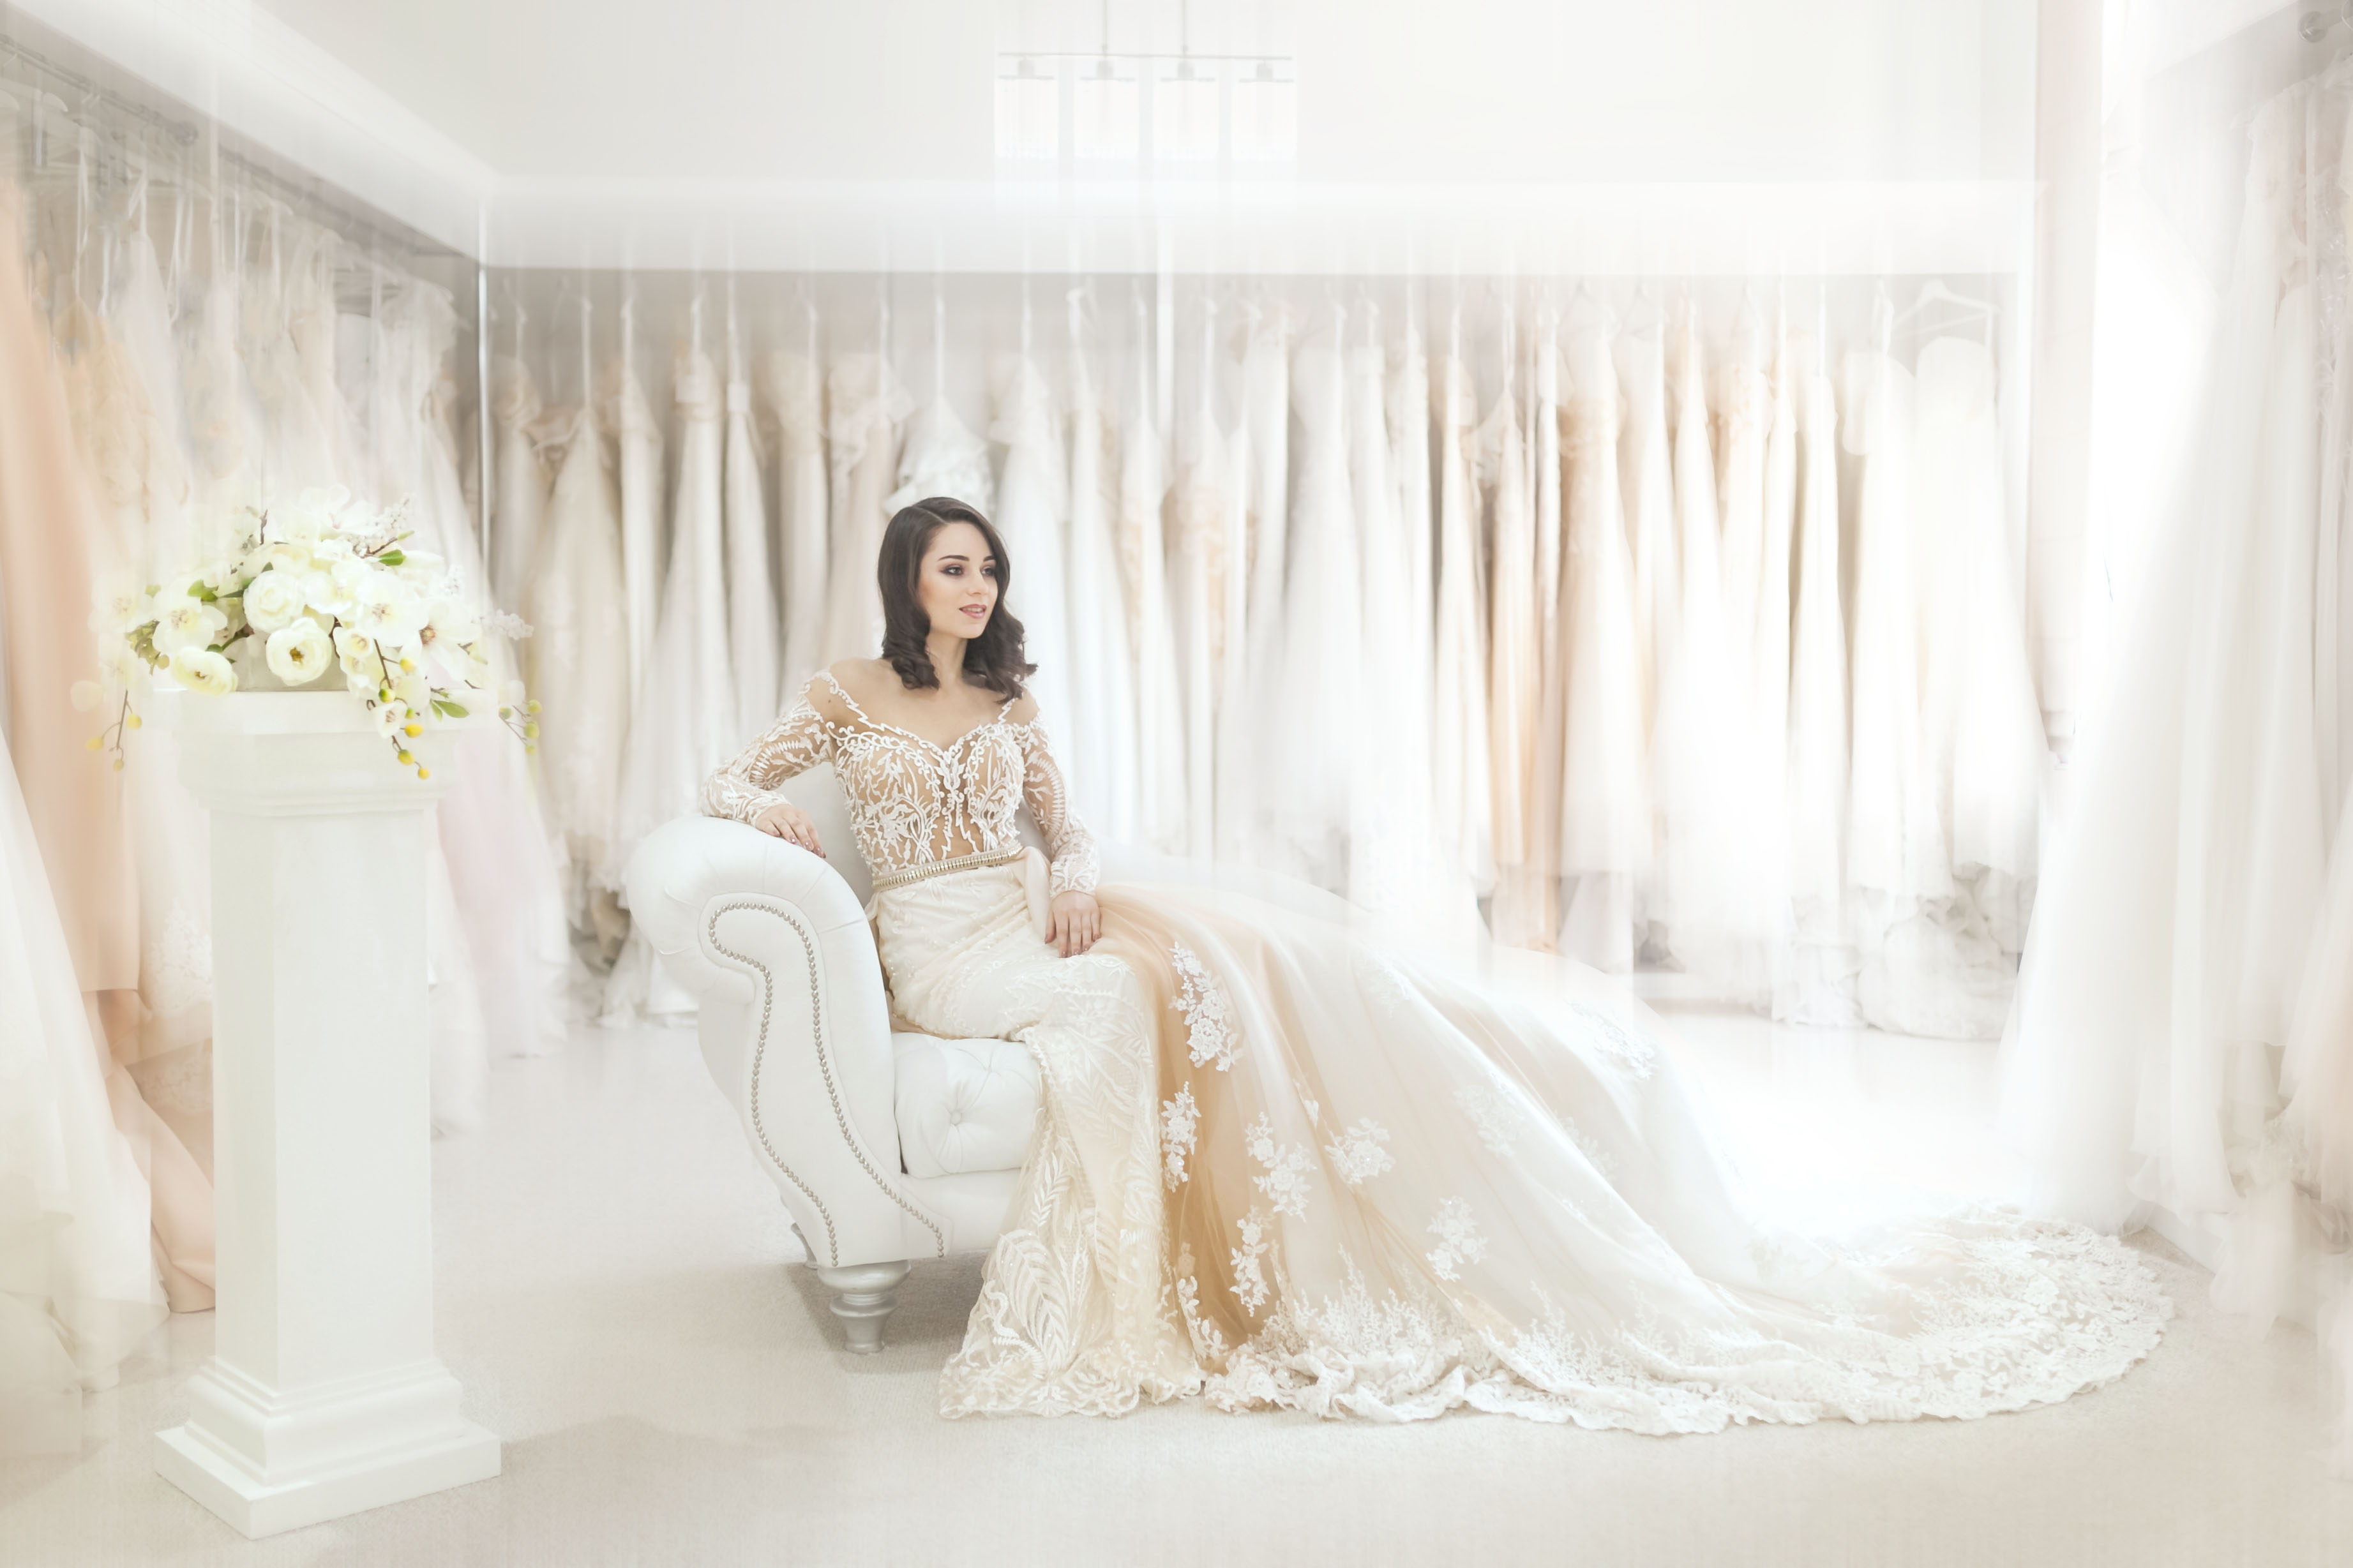
woman, photography, wedding, wedding dress, bride, ceremony, dress, photograph, gown, veil, bridal clothing, bridal accessory